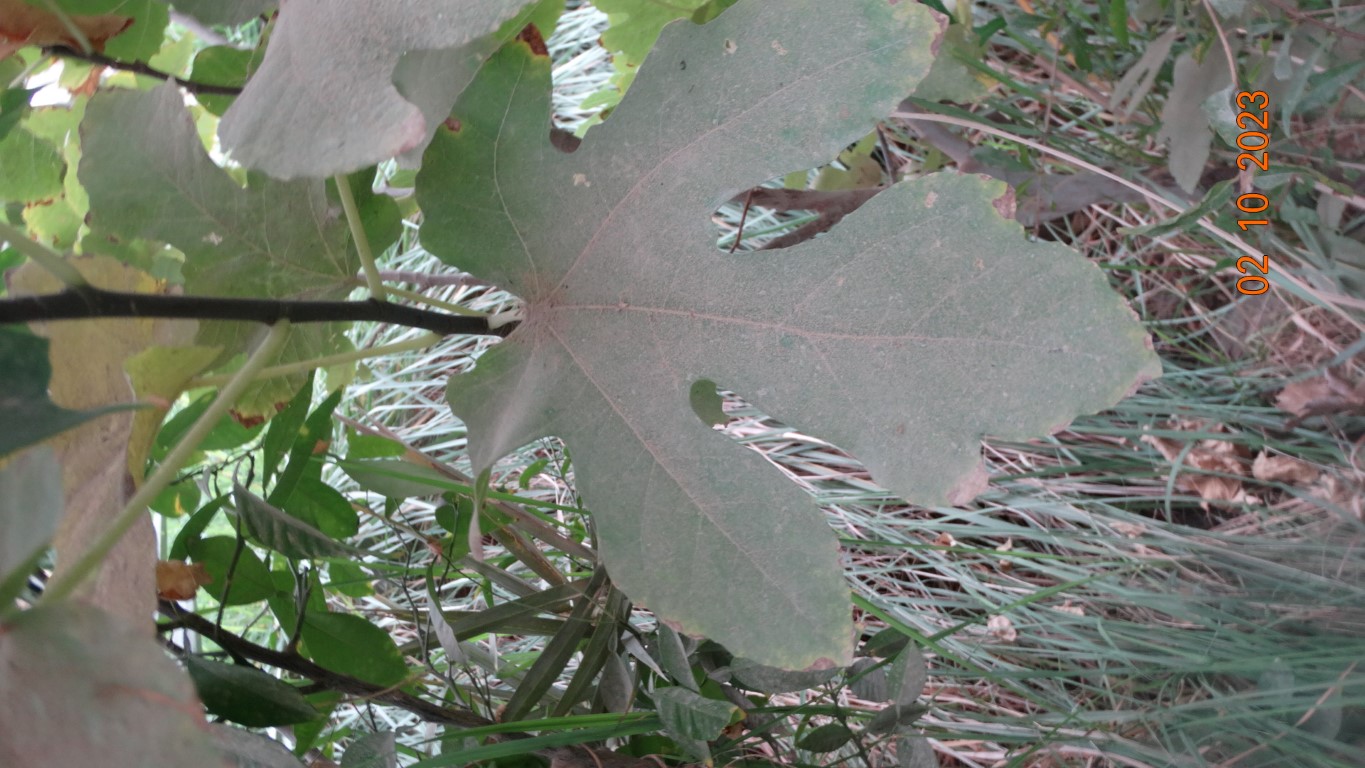
Label: healthy